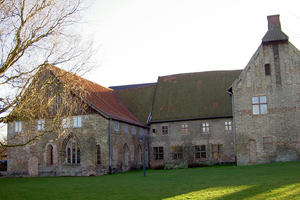
Gråkloster (Slesvig)
Gråklosters nordfløj.
Gråkloster var et kloster i Slesvig by. Klostret blev oprettet i 1232 og tilhørte franciskanerorden. Det menes oprettet af kong Valdemar Sejr og hertug Abel. Klostret er viet til Sankt Paul. Efter reformationen blev klostret overtaget af byen. Kirken blev indrettet til rådhus, der i 1793 blev revet ned. Resten af klosteret har senere været anvendt som hospital.